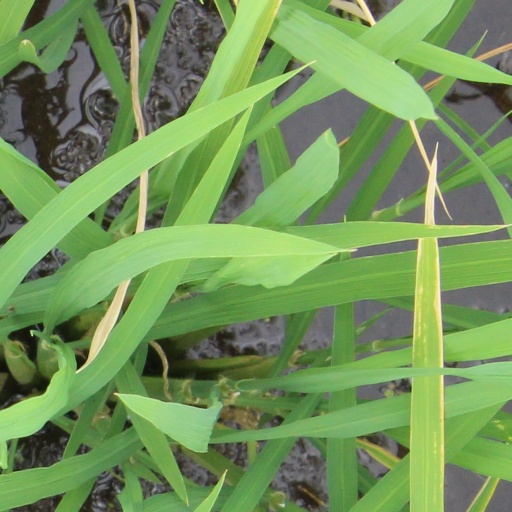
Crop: rice